Indian Peace Commission

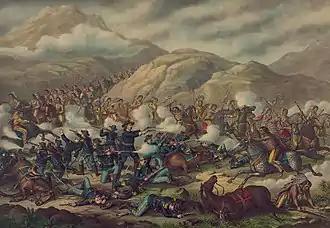
Illustration of Custer's defeat at the Battle of the Little Bighorn, after the failure of the second Treaty of Fort Laramie and the outbreak of the Great Sioux War

In the new year the commission sent out "chief-catchers" to gather Lakota leaders at Laramie. Ulysses S. Grant wrote to Sherman to prepare to abandon military posts on Sioux land, and acquiesce, for the first time in history, to Red Cloud's demands as a hostile native leader in the field. The commission arrived in Omaha, Nebraska in April, and Sherman was again recalled to Washington D.C. to attend to the ongoing impeachment of Andrew Johnson.